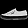
Label: Sneaker